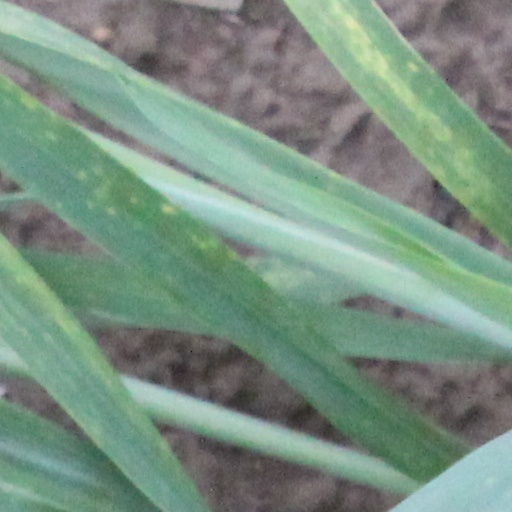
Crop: wheat